Washington's Headquarters (Valley Forge)

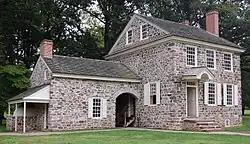
Washington's Headquarters at Valley Forge

Washington's Headquarters at Valley Forge, also known as the Isaac Potts House, is a historic house that served as General George Washington's headquarters at Valley Forge during the American Revolutionary War. The building, which still stands, is one of the centerpieces of Valley Forge National Historical Park in Southeastern Pennsylvania.